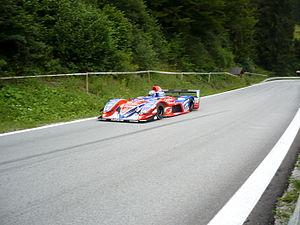
Simone Faggioli, né le 24 juillet 1978 à Florence, est un pilote automobile de courses de côte italien de Bagno a Ripoli.